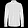
Label: Shirt